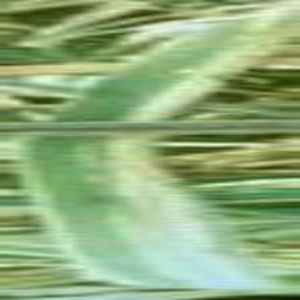
Disease: Bacterialblight